Incheon National University

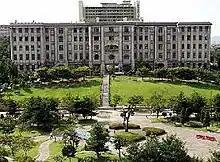
Previous Campus in Dohwa

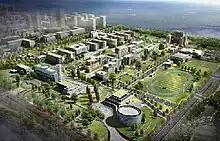
New Songdo Campus

Incheon National University's campus is located in Songdo.